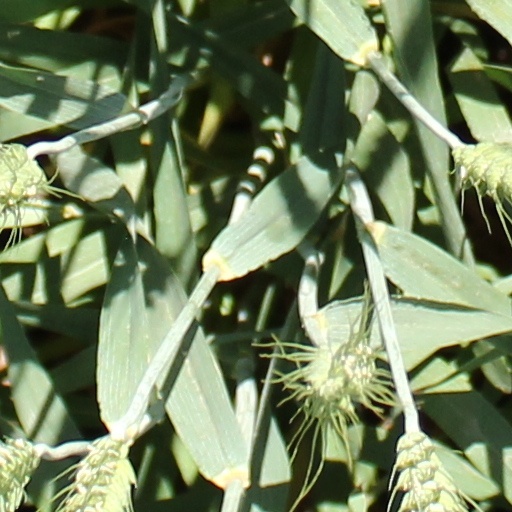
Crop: wheat